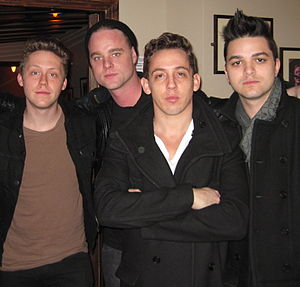
Mona (band)
Jordan Young, Vincent Gard, Nick Brown og Zach Lindsey, 2011
Mona er et rock-band fra Nashville, USA.